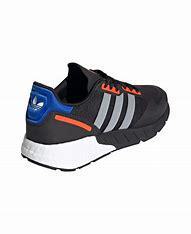
Brand: Adidas
Model: ZX 1K Boost